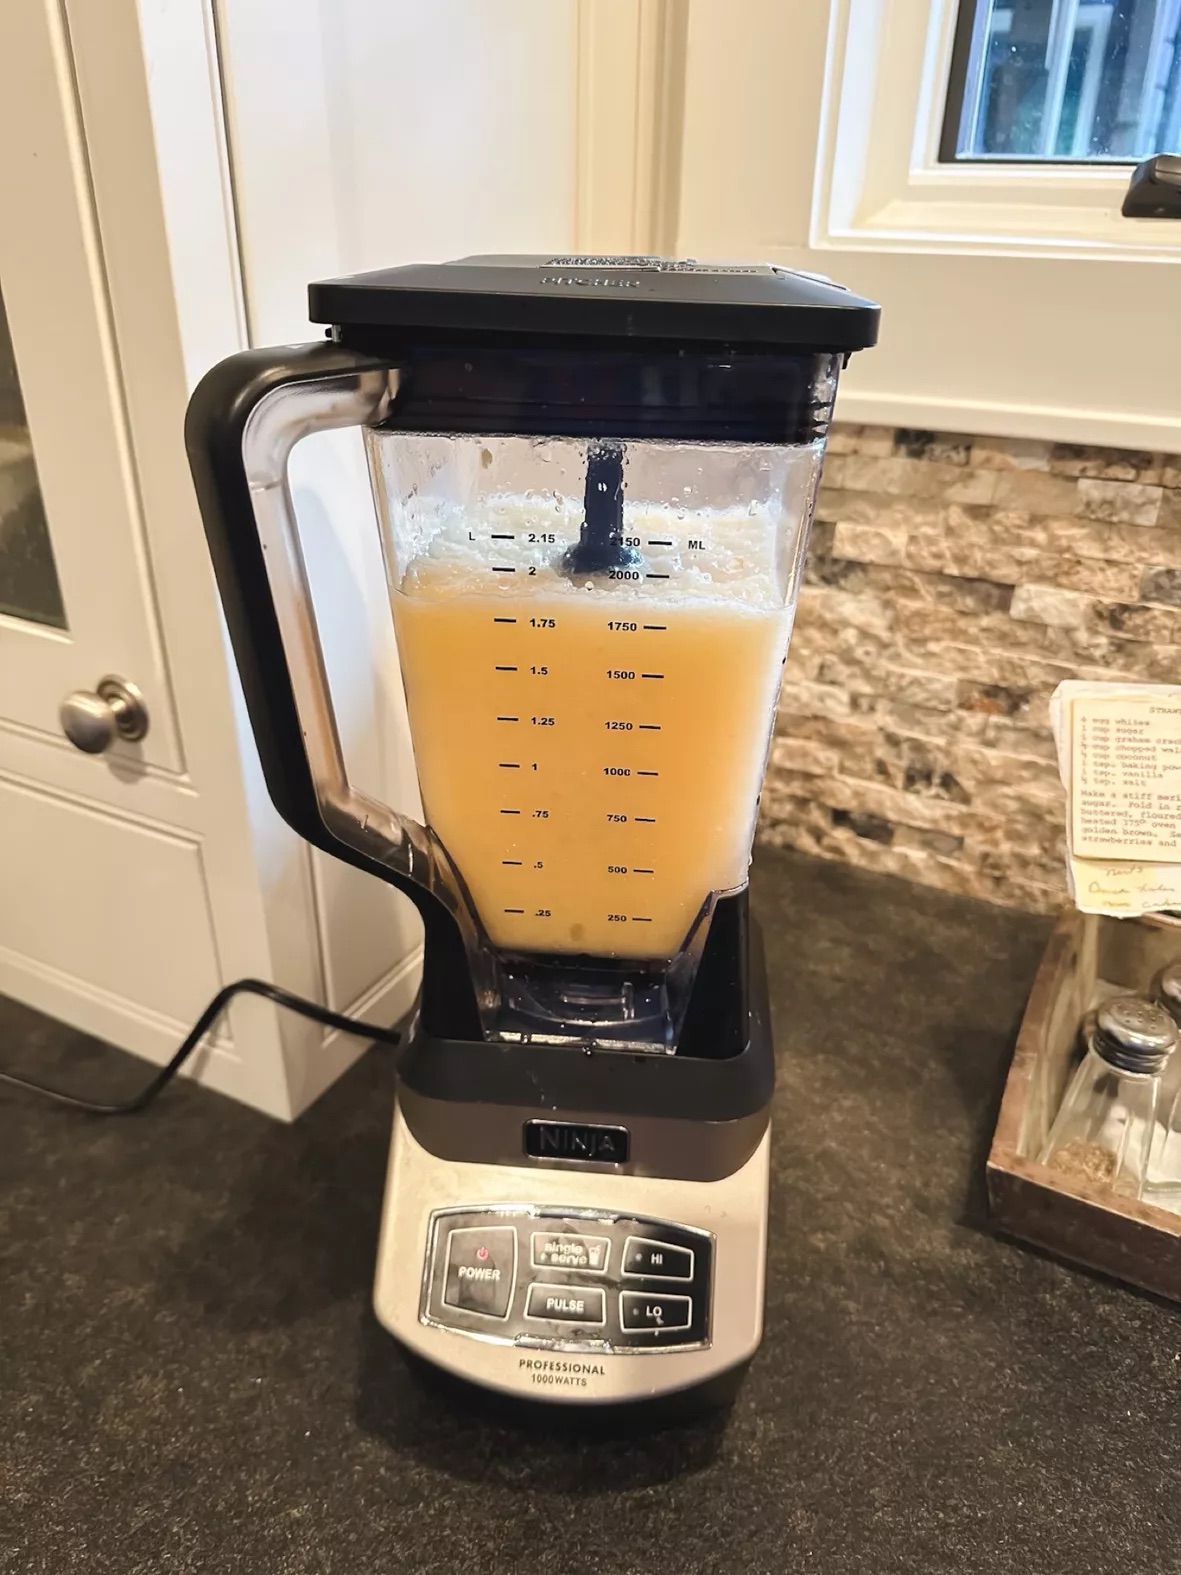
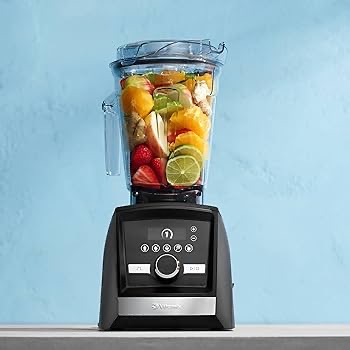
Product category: items_blender
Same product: no